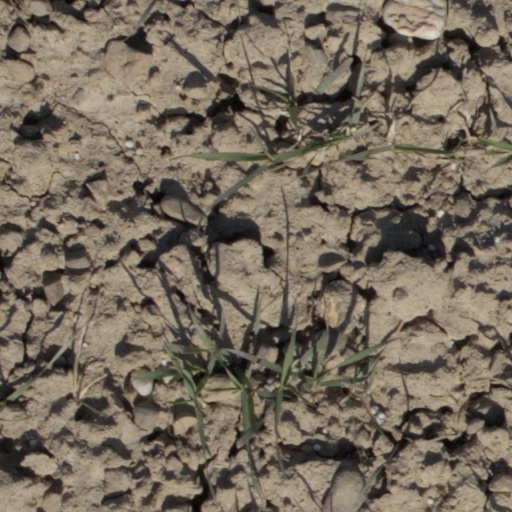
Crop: wheat